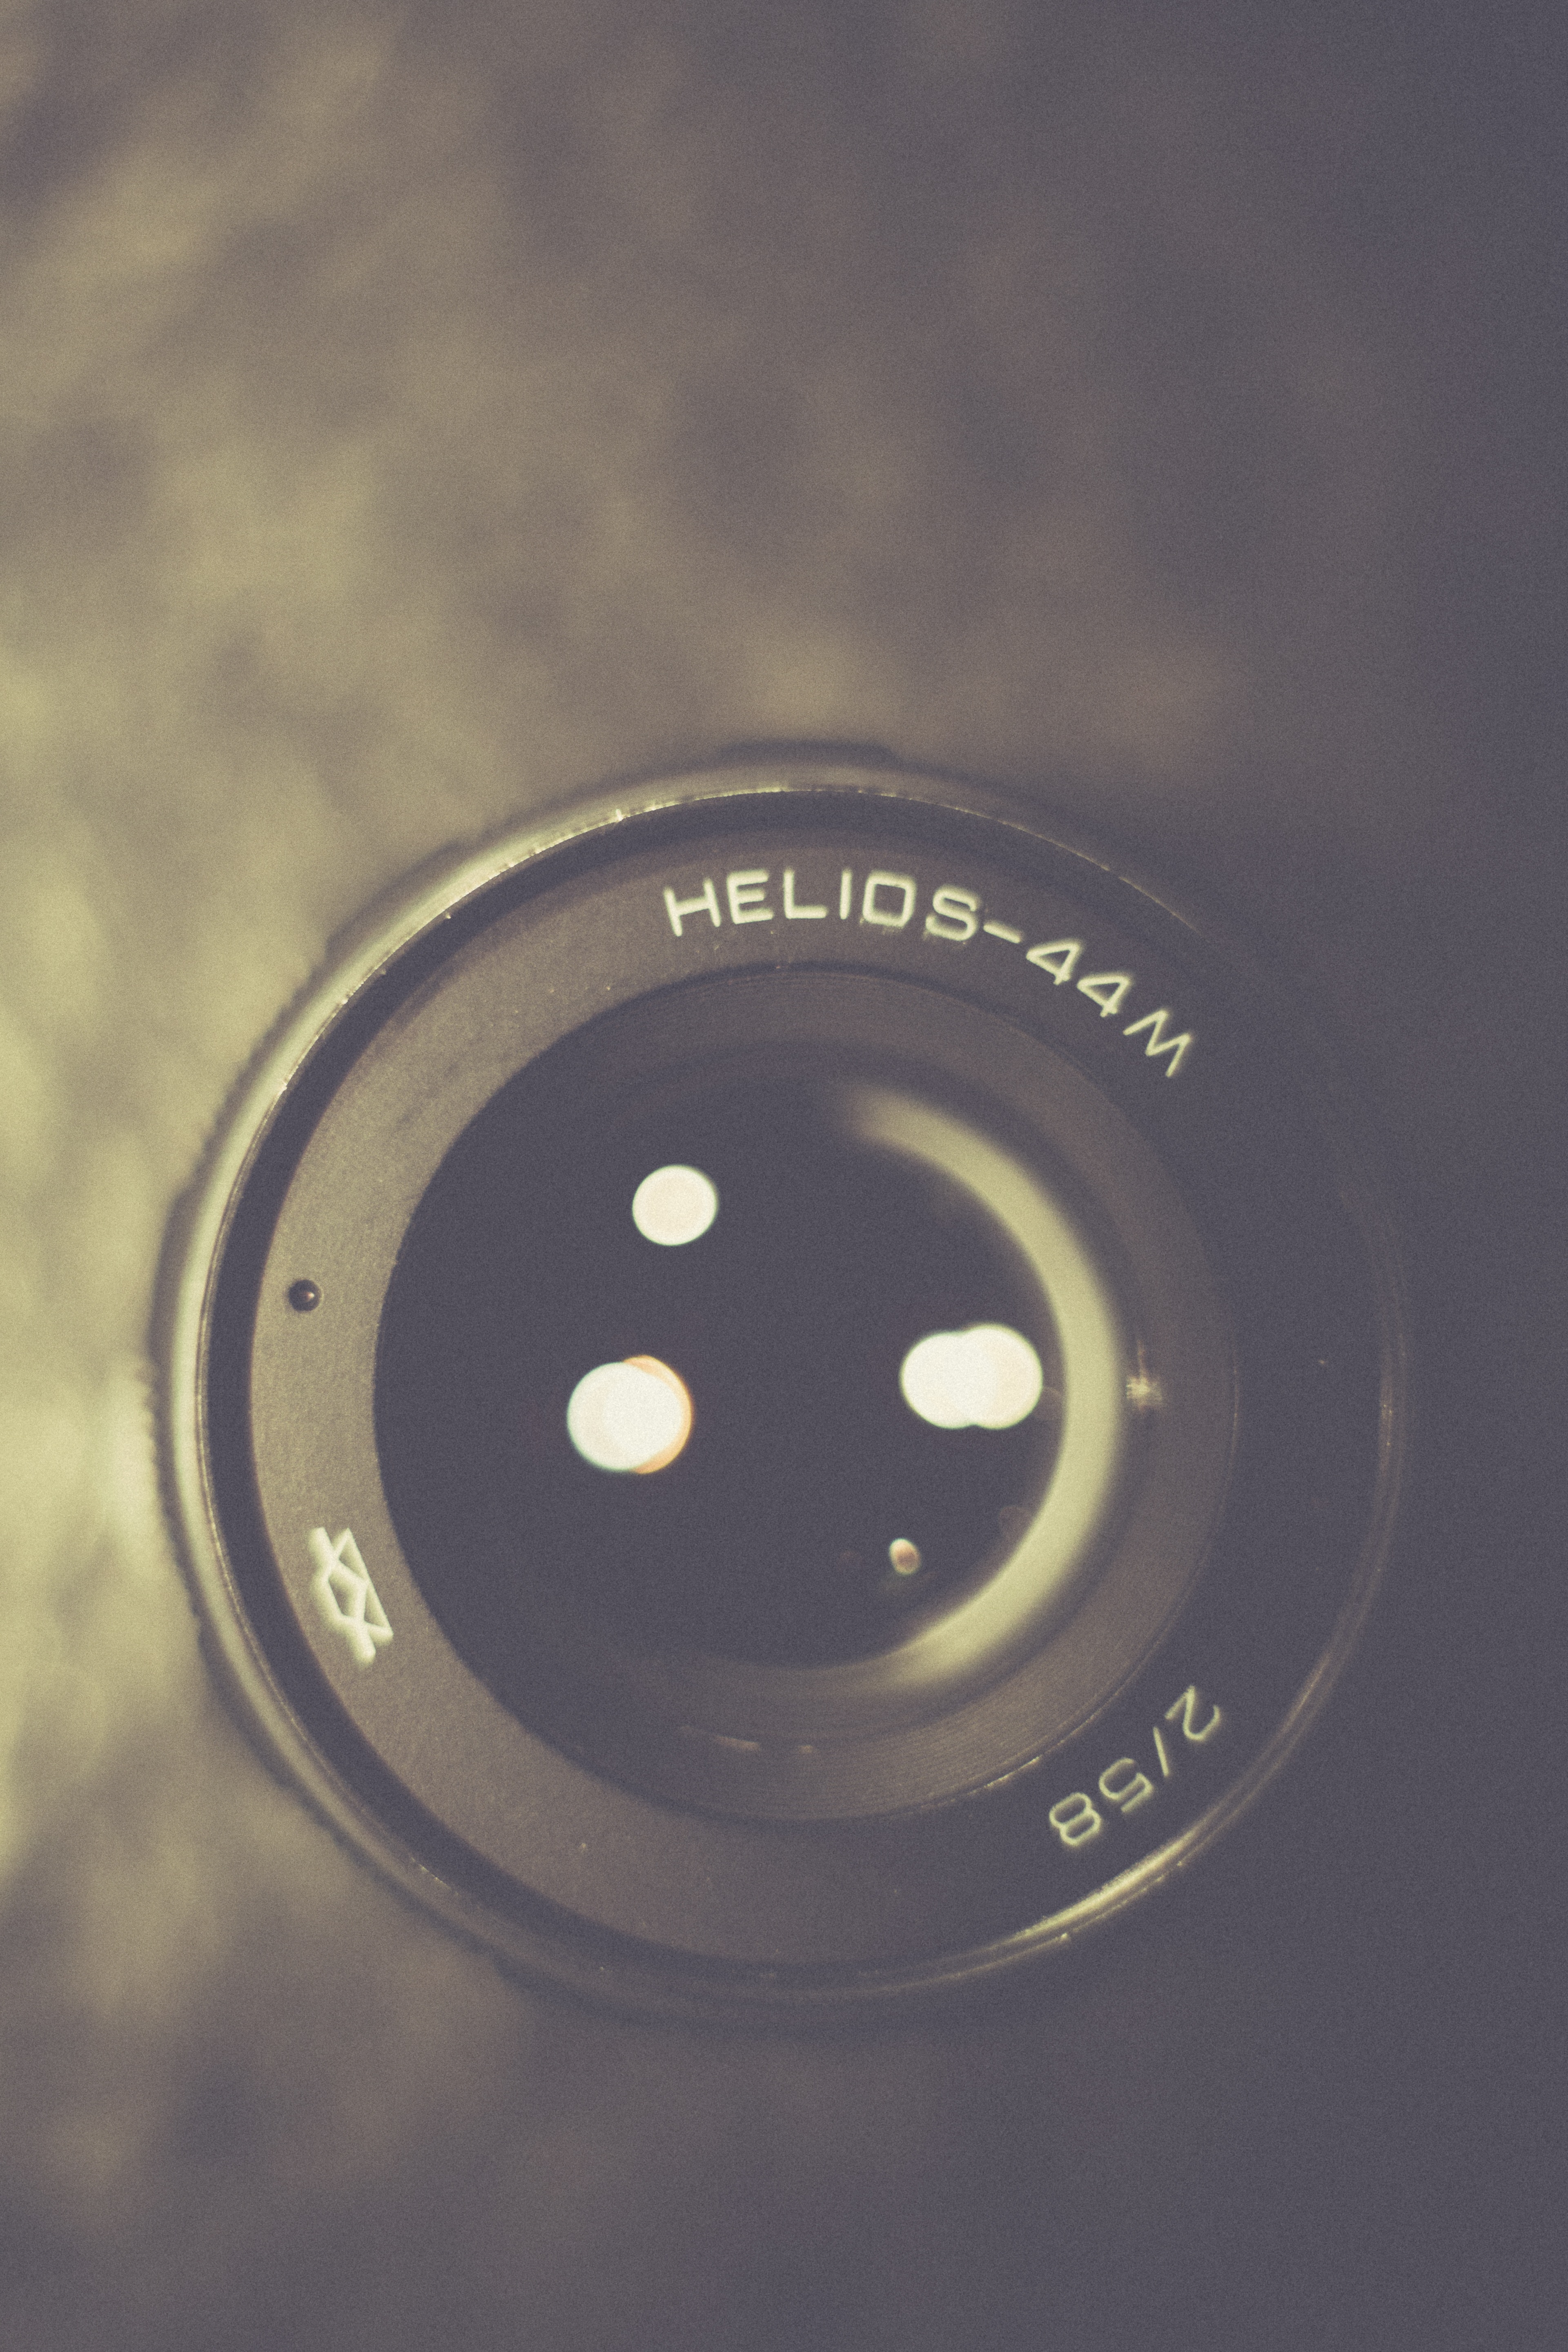
light, camera, vintage, antique, wheel, retro, number, slr, analog, reflection, lens, nostalgia, circle, old camera, hipster, close up, eye, photograph, style, shape, trend, mirroring, lenses, macro photography, retro look, photo camera, rangefinder camera, atmosphere of earth